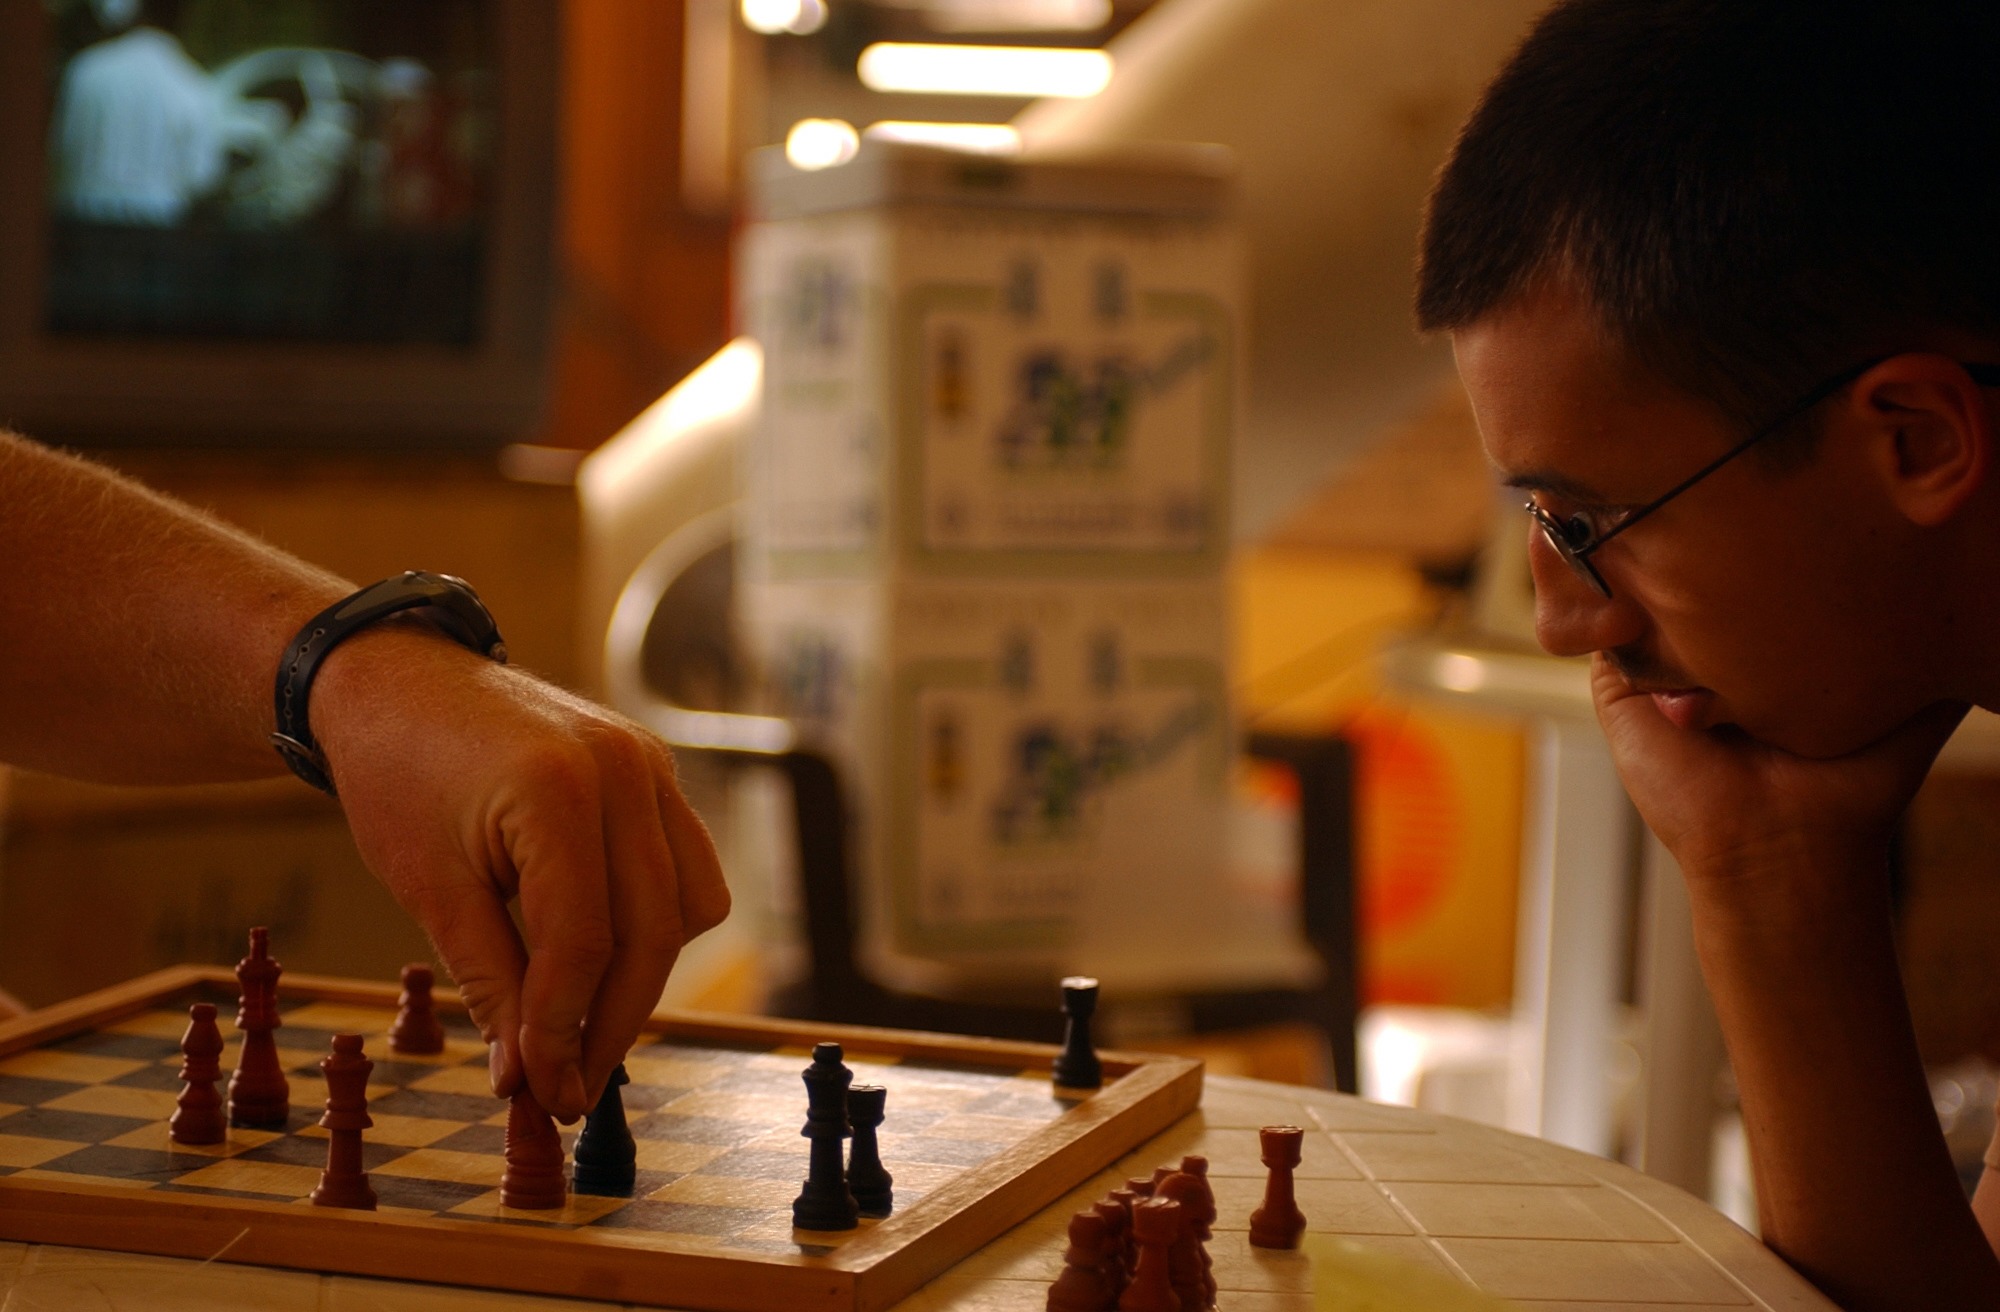
man, board, male, macro, playing, close up, competition, men, fun, chess, strategy, games, pieces